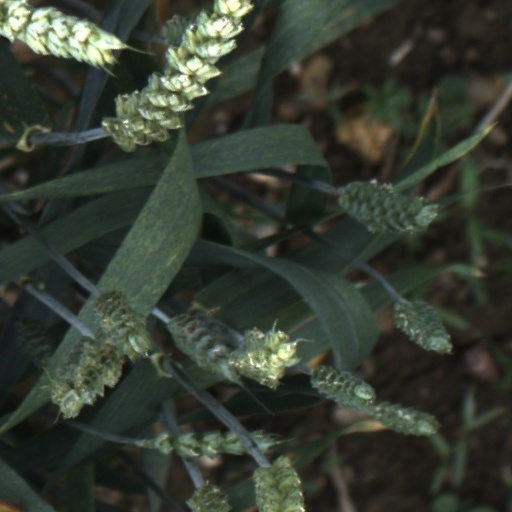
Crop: wheat